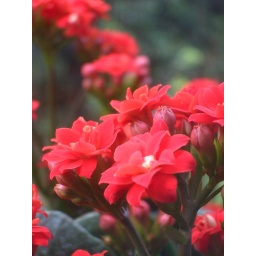
i picked this nice pot and now its sitting in my bro's room =)